Dunfermline

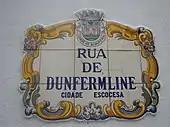
Street sign in the Rua de Dunfermline in the twin town of Albufeira, Portugal

Dunfermline is home to a professional football team, as well as rugby and cricket teams. The senior football team, Dunfermline Athletic play their games at East End Park in the Scottish Championship. The team have become famous for winning the Scottish Cup twice in the 1960s (1961 and 1968) gaining a reputation as a side for competitive football in both England and mainland Europe. The senior rugby team, Dunfermline RFC play their games at McKane Park in Caledonia League Division 1. Dunfermline Reign are a basketball team that competes in the Scottish Men's National League Division 1. The team reached the playoffs for the first time in 2017. Dunfermline Tennis Club plays at Bothwell Street, competing in East of Scotland and national competitions. The club's ladies team has won the Scottish Cup a record 18 times since 1988.